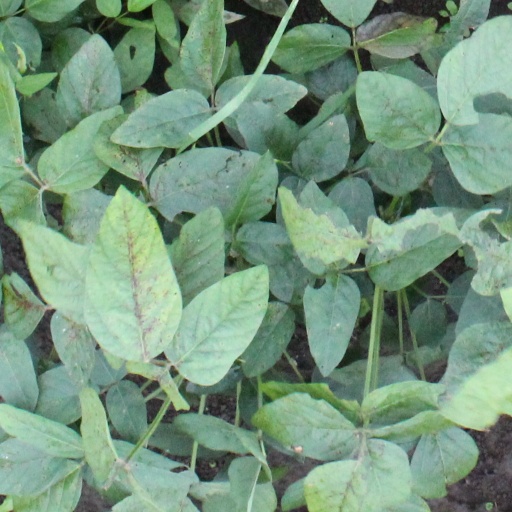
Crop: soybean